Edgar Michiels van Verduynen

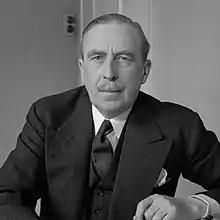
Michiels van Verduyn in 1942.

Edgar Frederick Marie Justin, Baron Michiels van Verduynen (2 December 1885 – 13 May 1952) was a Dutch politician.